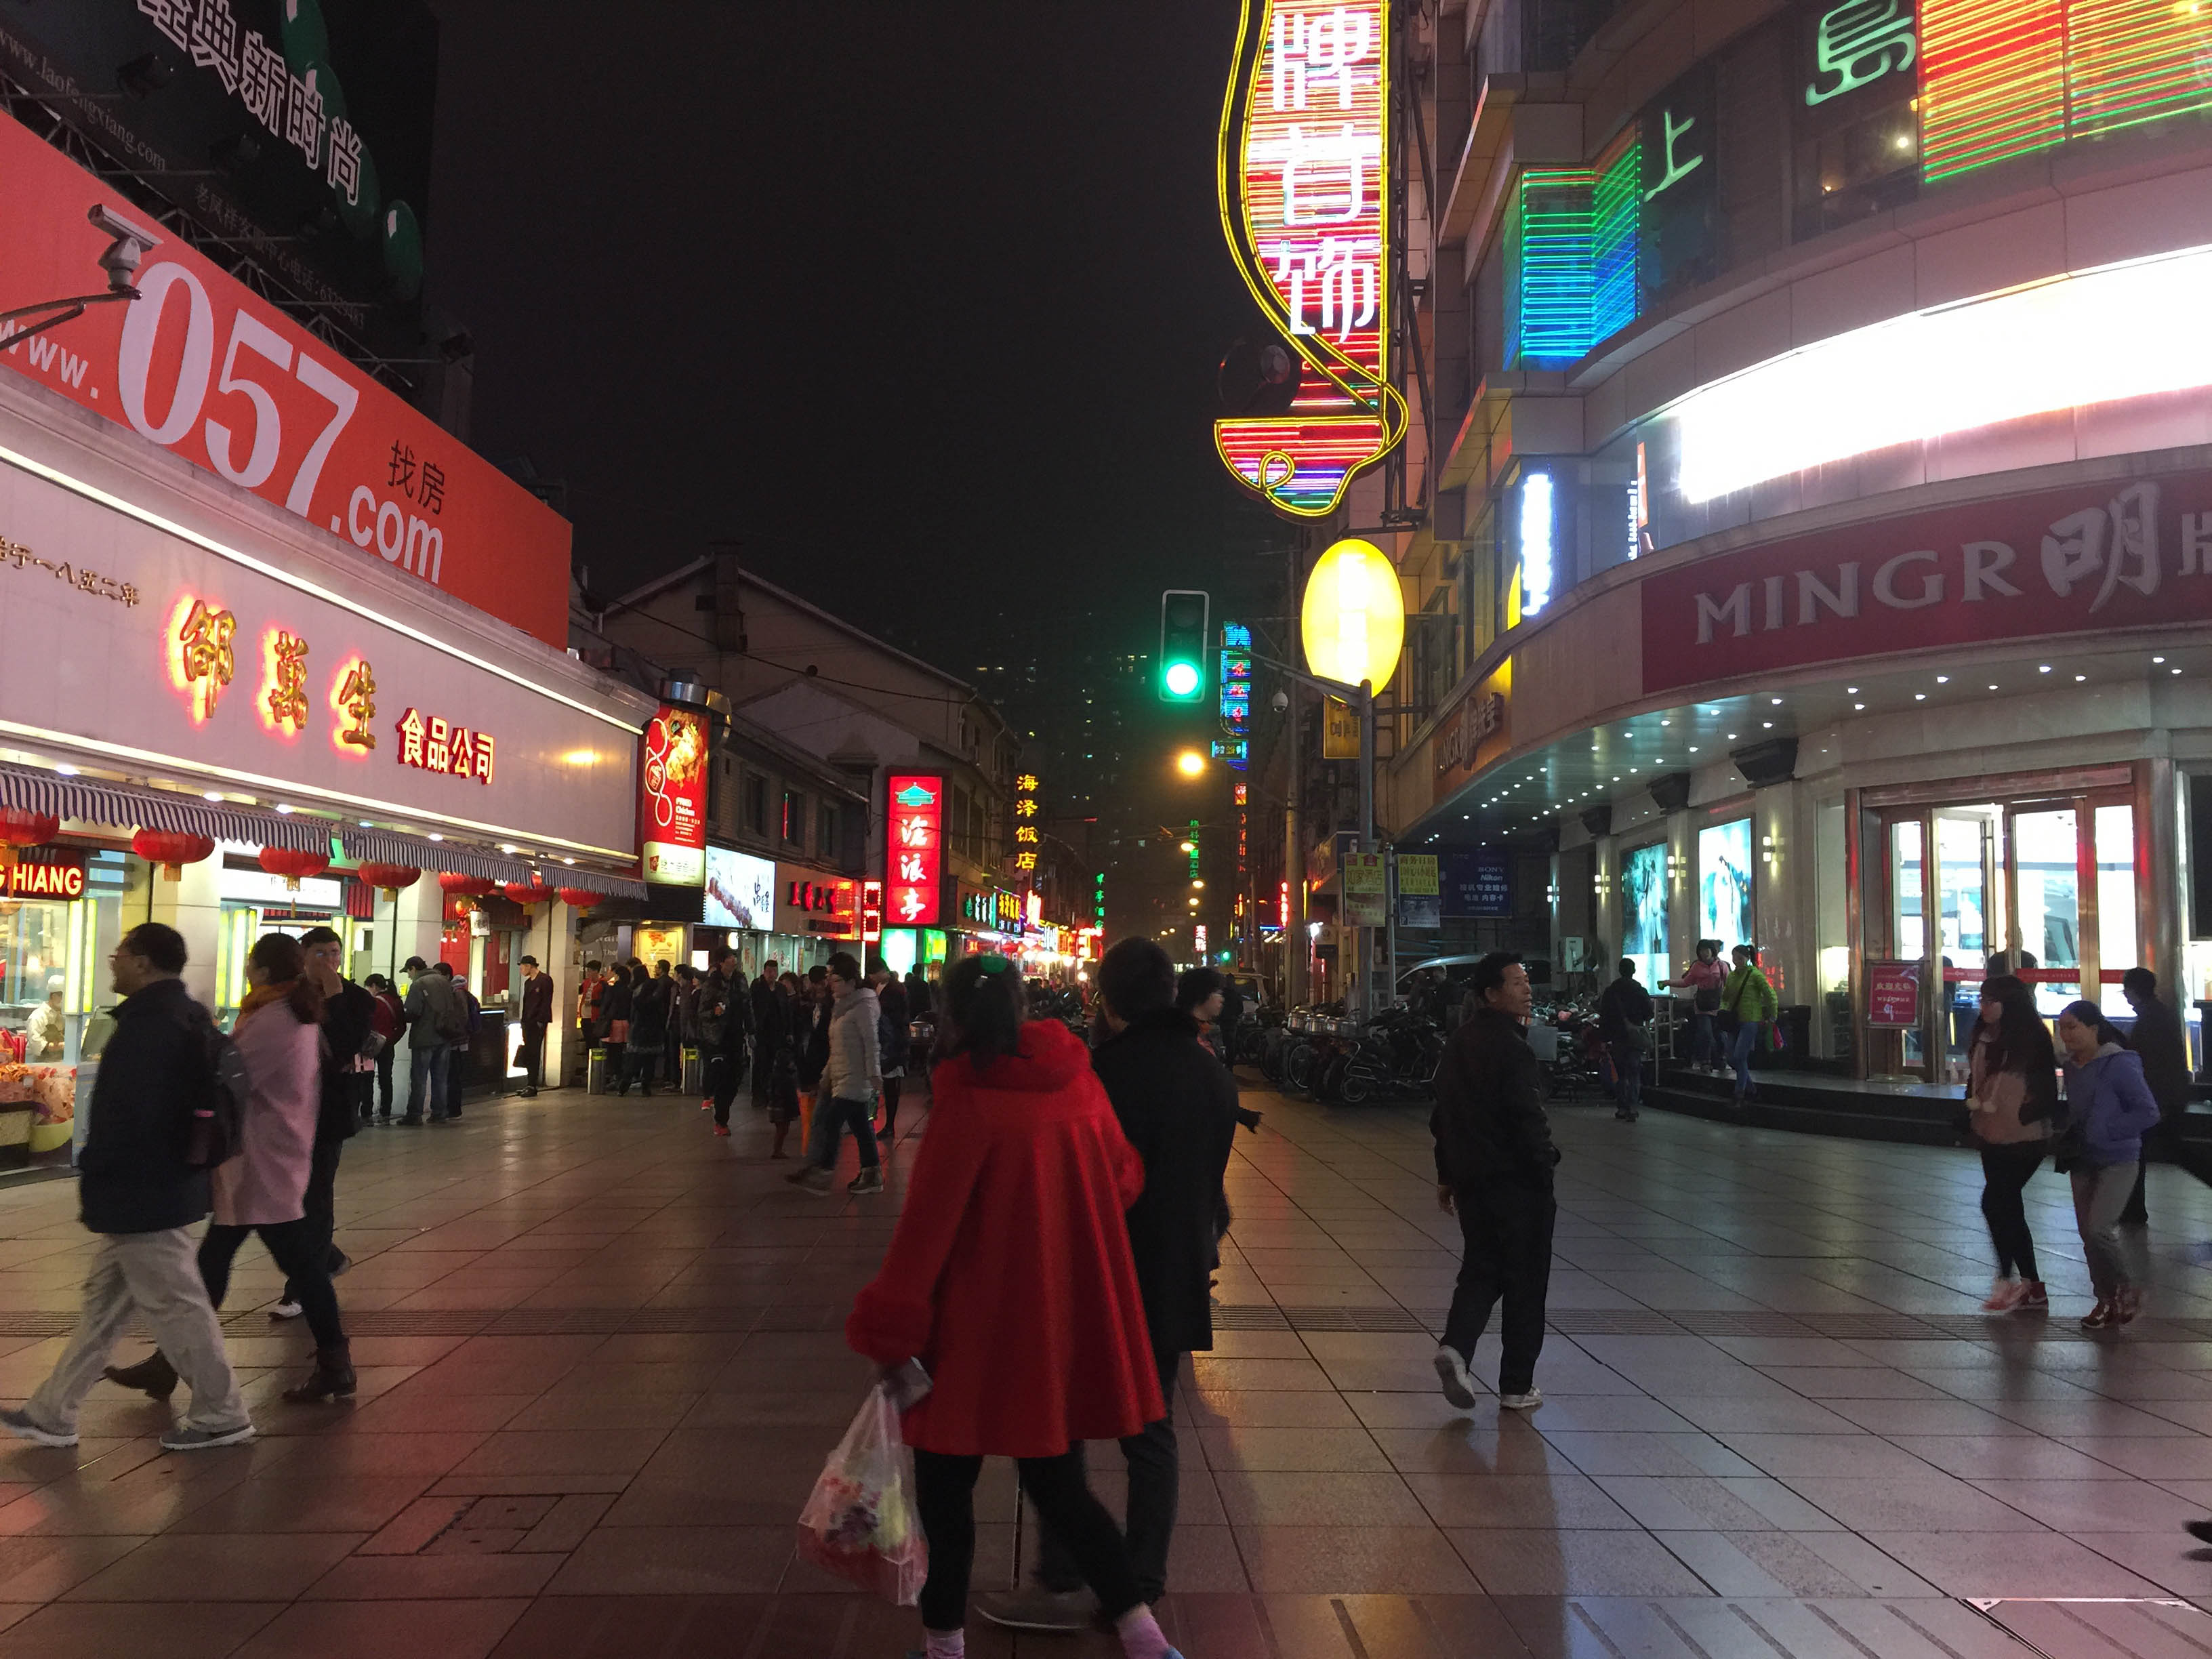
pedestrian, road, street, night, city, crowd, downtown, evening, infrastructure, shopping mall